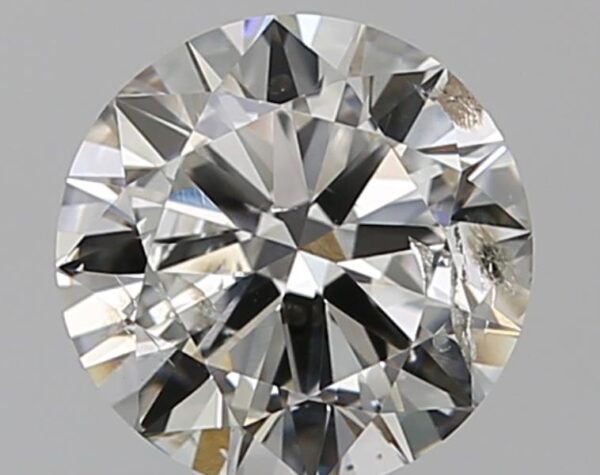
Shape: round
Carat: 1
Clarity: SI2
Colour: I
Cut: VG
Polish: VG
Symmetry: GD
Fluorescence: N
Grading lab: IGI
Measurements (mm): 6.42 x 6.39 x 3.82